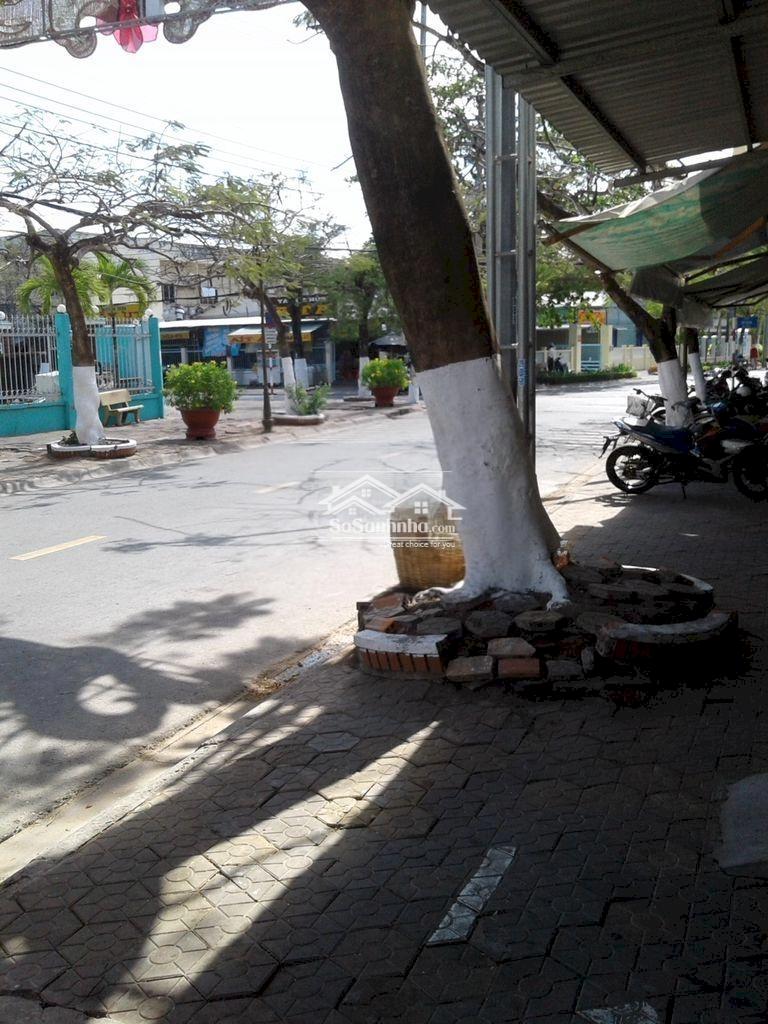
có một lớp sơn màu trắng ở phần gốc của cây cổ thụ